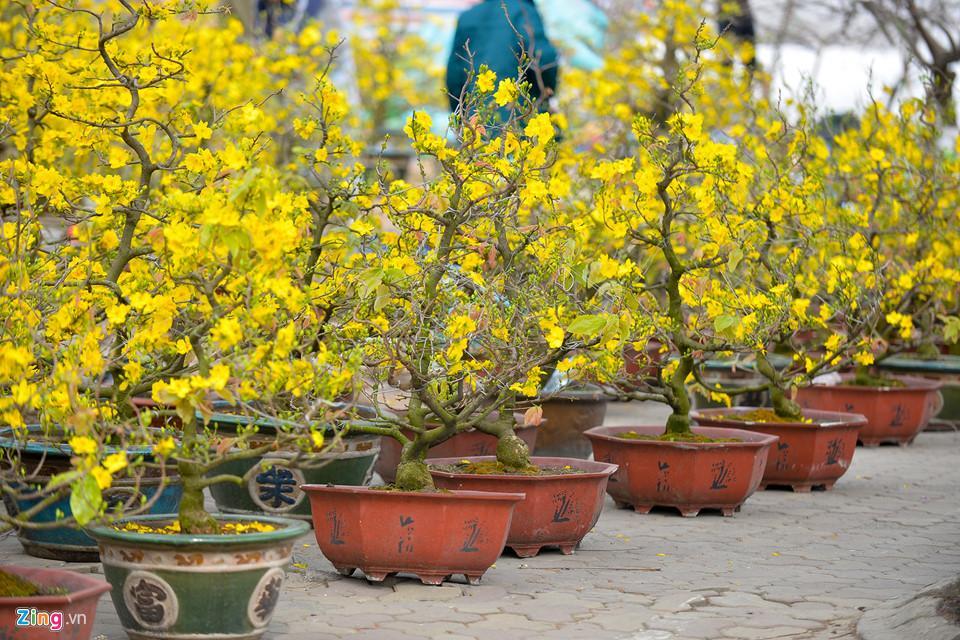
ở trong bức hình có sự xuất hiện của nhiều chậu cây hoa mai